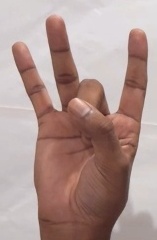
ASL sign: 8